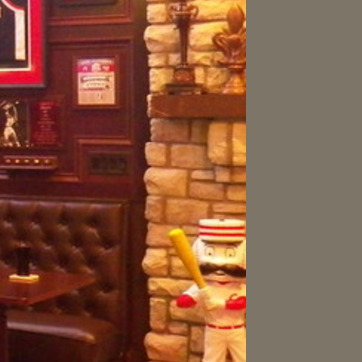
Material: stone